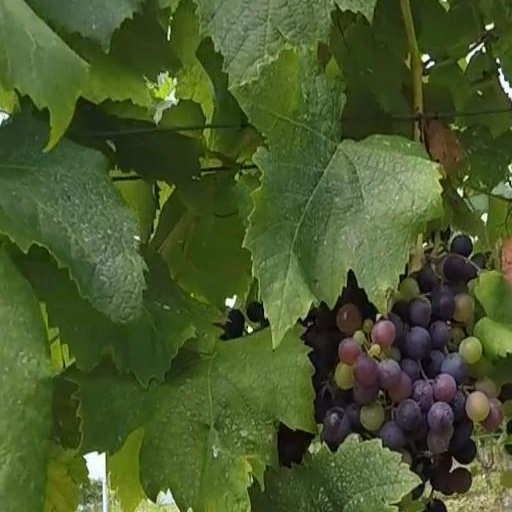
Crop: grape